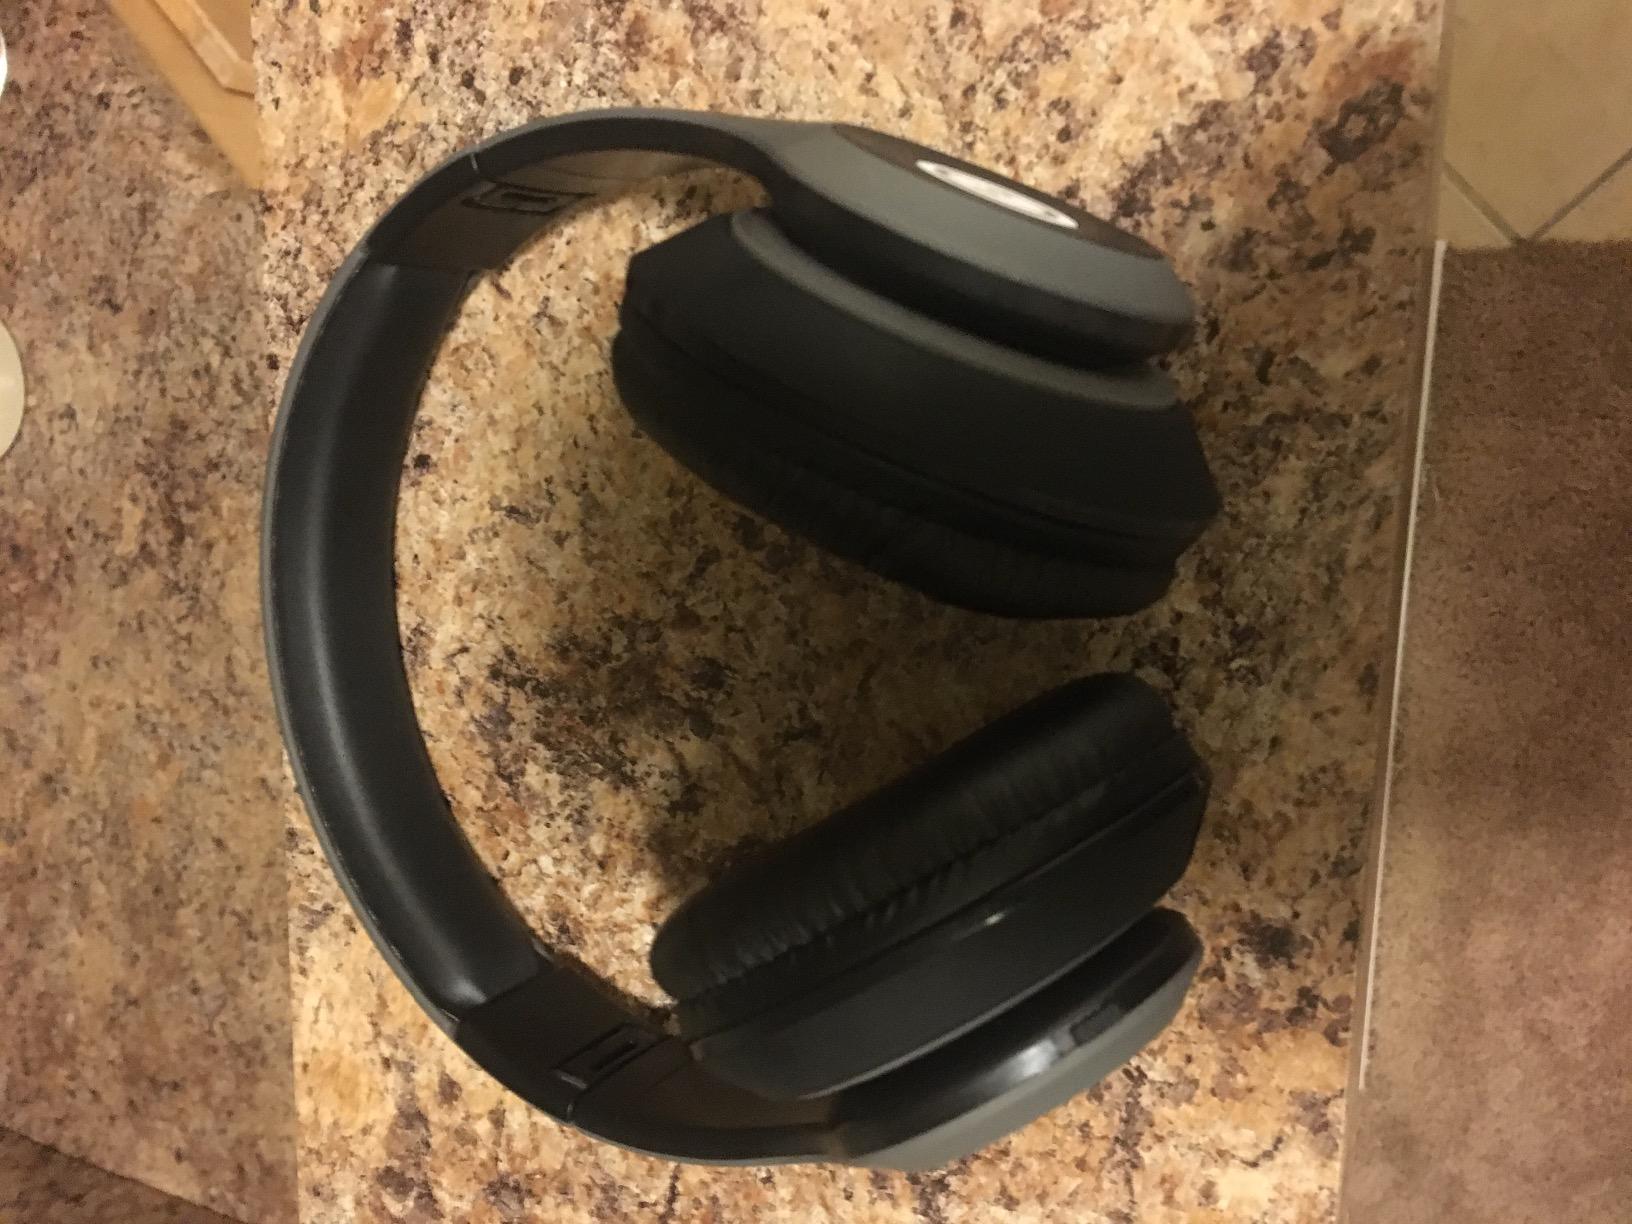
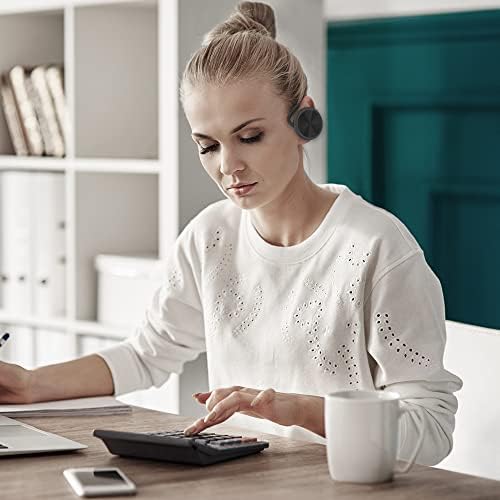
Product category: headphones
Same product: no